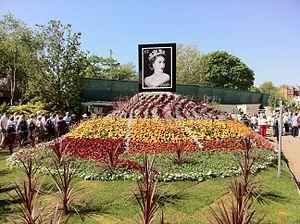
Le jubilé de diamant d'Élisabeth II est un événement international se déroulant du 6 février au 5 juin 2012, marquant les 60 années de règne de la reine Élisabeth II sur le trône du Royaume-Uni et de ceux de sept autres pays, depuis la mort de son père, le roi George VI, le 6 février 1952. Elle règne désormais sur 16 pays souverains, dont 12 furent des colonies ou des dominions de l'empire colonial britannique au début de son règne.